Murder of Rolan Adams

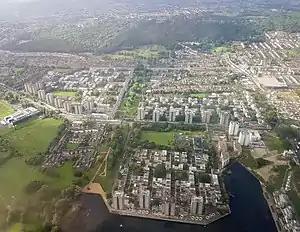
Aerial view of Thamesmead, the area where Rolan Adams was murdered

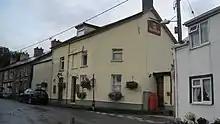
The Wildfowler Pub, where Rolan's assailants were drinking before his attack

Thamesmead, where Rolan was murdered, was predominately populated by white families with some Asian and Caribbean families scattered throughout. The immigration of black people to England increased in the late 1940s and 1950s, leading to racial tensions in the following decades. In the areas around Thamesmead, certain housing policies favored white people and created a hostile environment for people of color. Reported racially motivated violence in Southeast London was increasing in the 1990s, and Thamesmead itself had started to develop a reputation for being "racially charged." This was also in part due to the headquarters of the far-right British Nationalist Party being in nearby Welling. The extremist party had a reputation for fascist or racist ideologies. Adolescent gangs with these beliefs developed in areas throughout Southeast London. These often dangerous groups grew between the 1980s and 1990s. One main gang called the Goldfish was also known as the NTO, the Nutty Turn Out, and then later evolved into the Nazi Turn-Outs. This group is attributed as being Rolan's assailants.